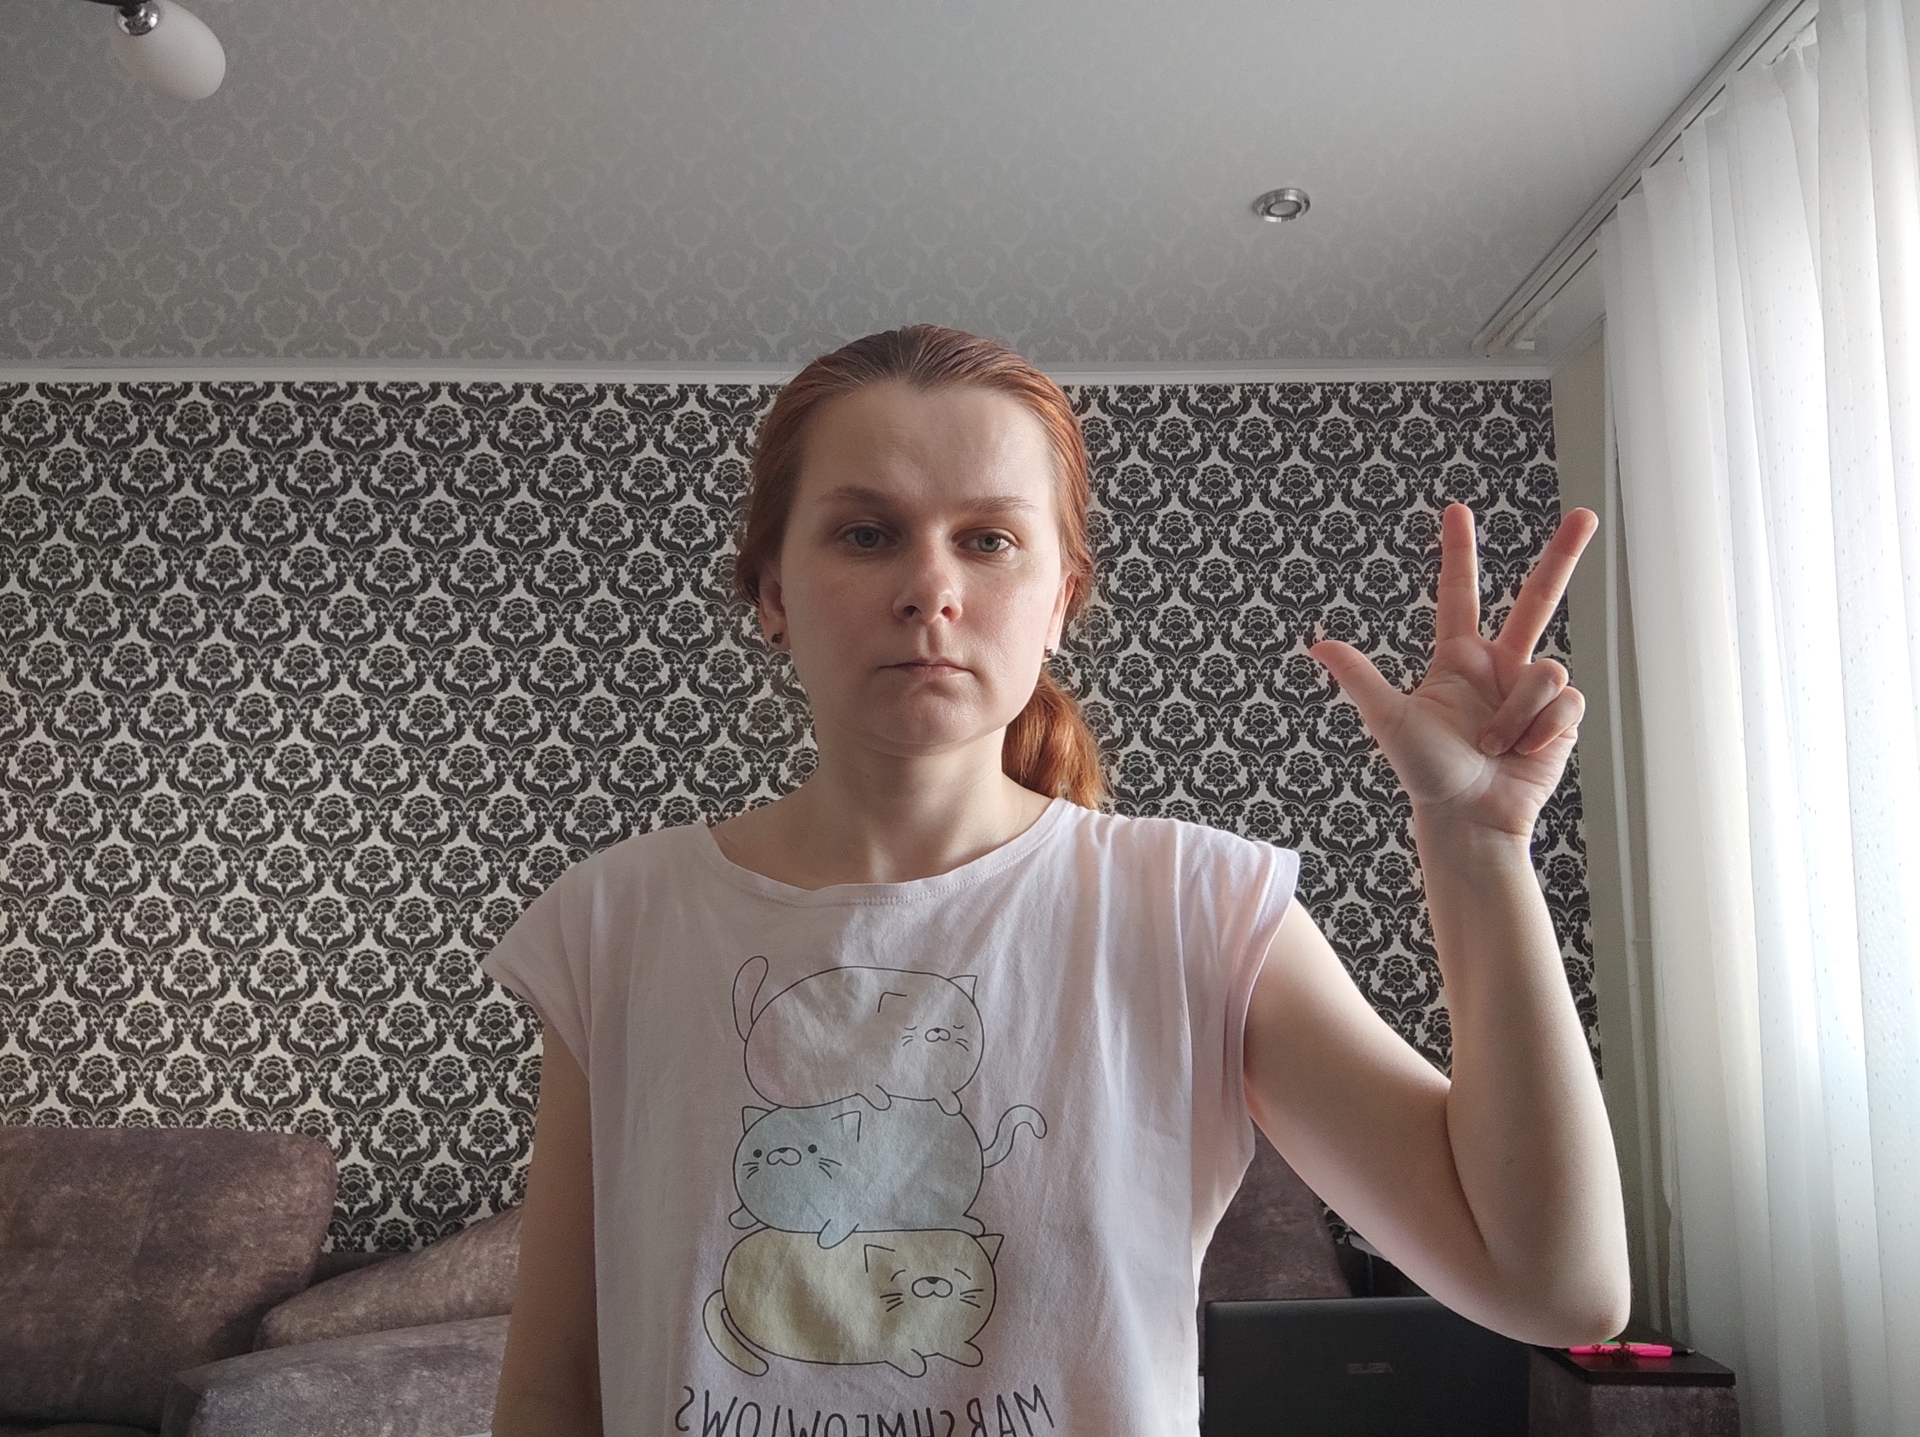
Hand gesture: three2